Marcel Schantl

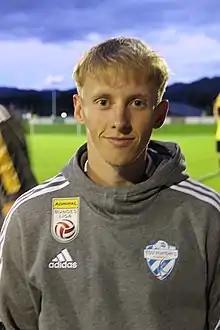
Schantl in 2021

Marcel Schantl (born 17 August 2000) is an Austrian footballer who plays as a midfielder for Blau-Weiß Linz.